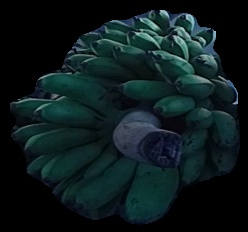
Variety: rasbale
Grade: grade2